Listeria Hfq binding LhrC

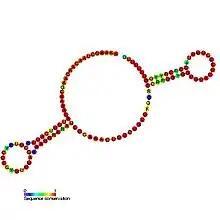
Predicted secondary structure and sequence conservation of LhrC

Listeria LhrC ncRNA was identified by screening for RNA molecules which co-immunoprecipitated with the RNA chaperone Hfq. However, neither the stability nor the activity of LhrC seem to depend on the presence of Hfq. This RNA is transcribed from an intergenic region between the protein coding genes cysK, a putative cysteine synthase and sul, a putative dihydropteroate synthase. In Listeria monocytogenes four additional copies of lhrC have been identified in the genome, three of which are located in tandem repeat upstream of the originally characterised lhrC. This RNA molecule appears to be conserved amongst Listeria species but has not been identified in other bacterial species. It is involved in virulence. The direct mRNA targets of LhrC are the virulence adhesion LapB, and the oligopeptide binding protein OppA. The 3 conserved UCCC motifs common to all copies of LhrC are involved in the mRNA binding and post-transcriptional repression of the target genes. Two other "Listerina monocytogenes" sRNAs Rli22 and Rli33 contain 2 UCCC motifs and use them to repress "oppA" mRNA expression.